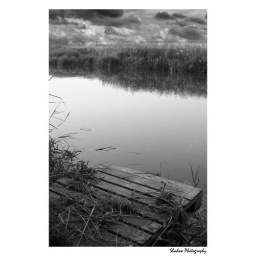
A view over the river Avon, ive touched up the sky abit and played with levels in photoshop.